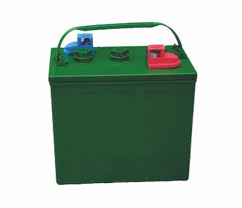
Waste category: battery